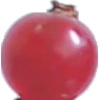
Label: Redcurrant 1